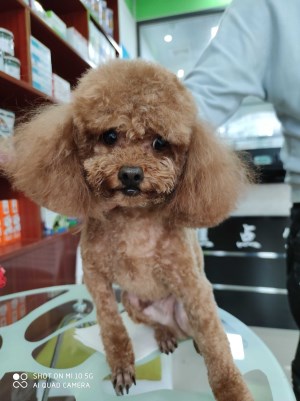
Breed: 7449-n000128-teddy